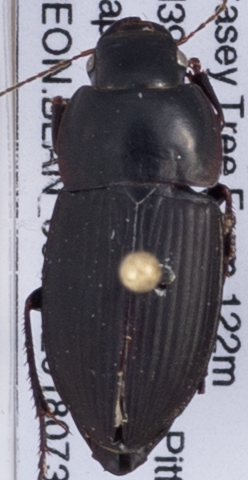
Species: Anisodactylus ovularis
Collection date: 2018-07-31
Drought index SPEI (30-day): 2.09
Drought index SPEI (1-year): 1.546
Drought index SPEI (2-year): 1.19